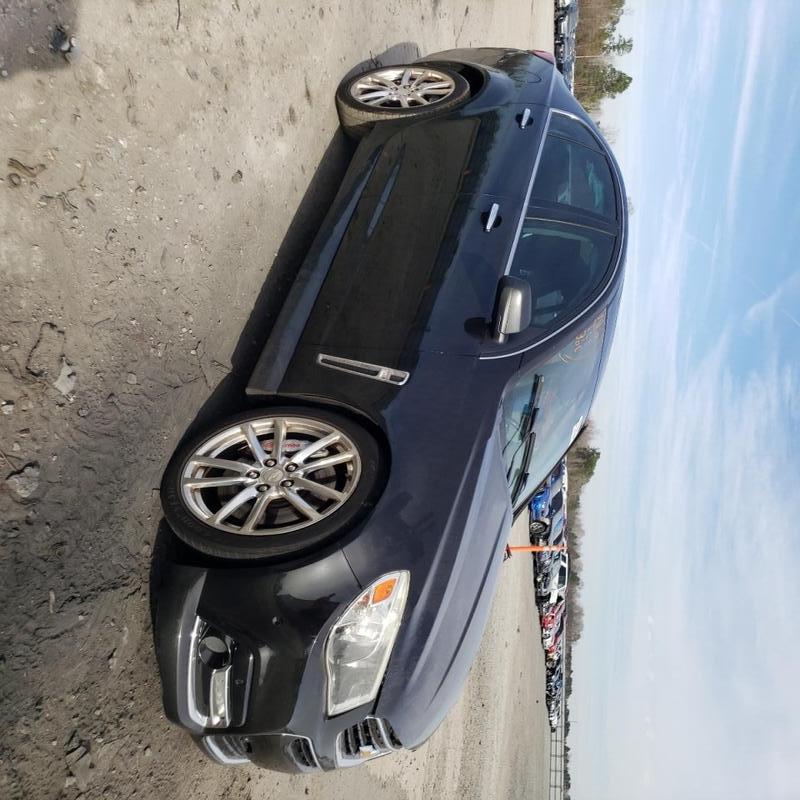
Aucun dommage détecté.
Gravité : aucun